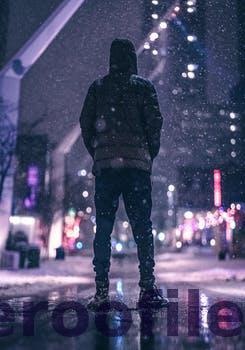
Label: Watermark